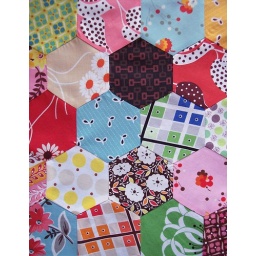
I love machine piecing hexagons together. These are for a pillow in progress.